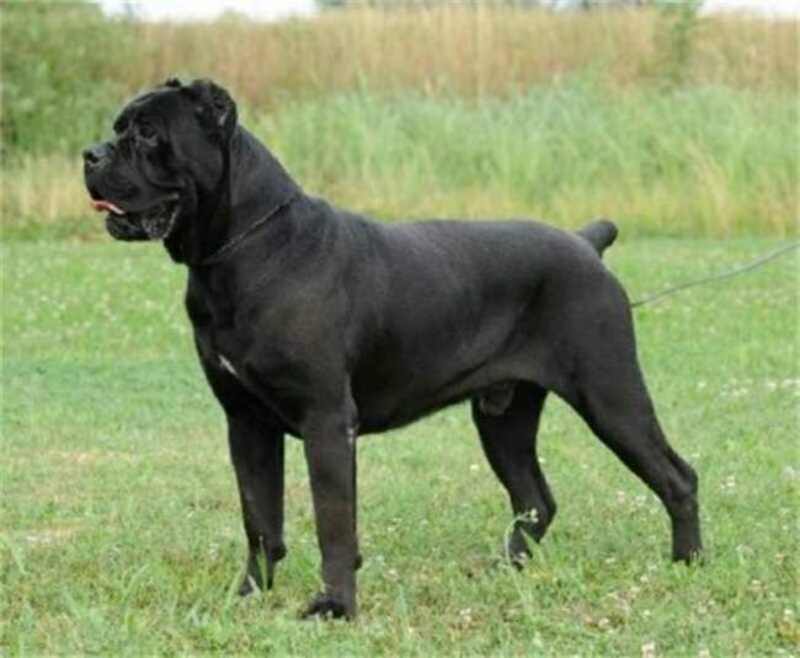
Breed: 253-n000105-Cane_Carso